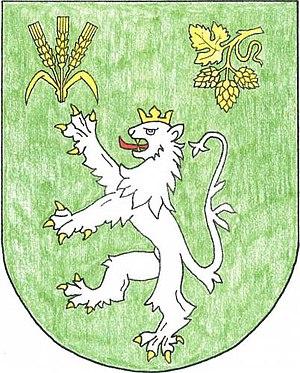
Smilovice est une commune du district de Rakovník, dans la région de Bohême-Centrale, en République tchèque. Sa population s'élevait à 76 habitants en 2020.